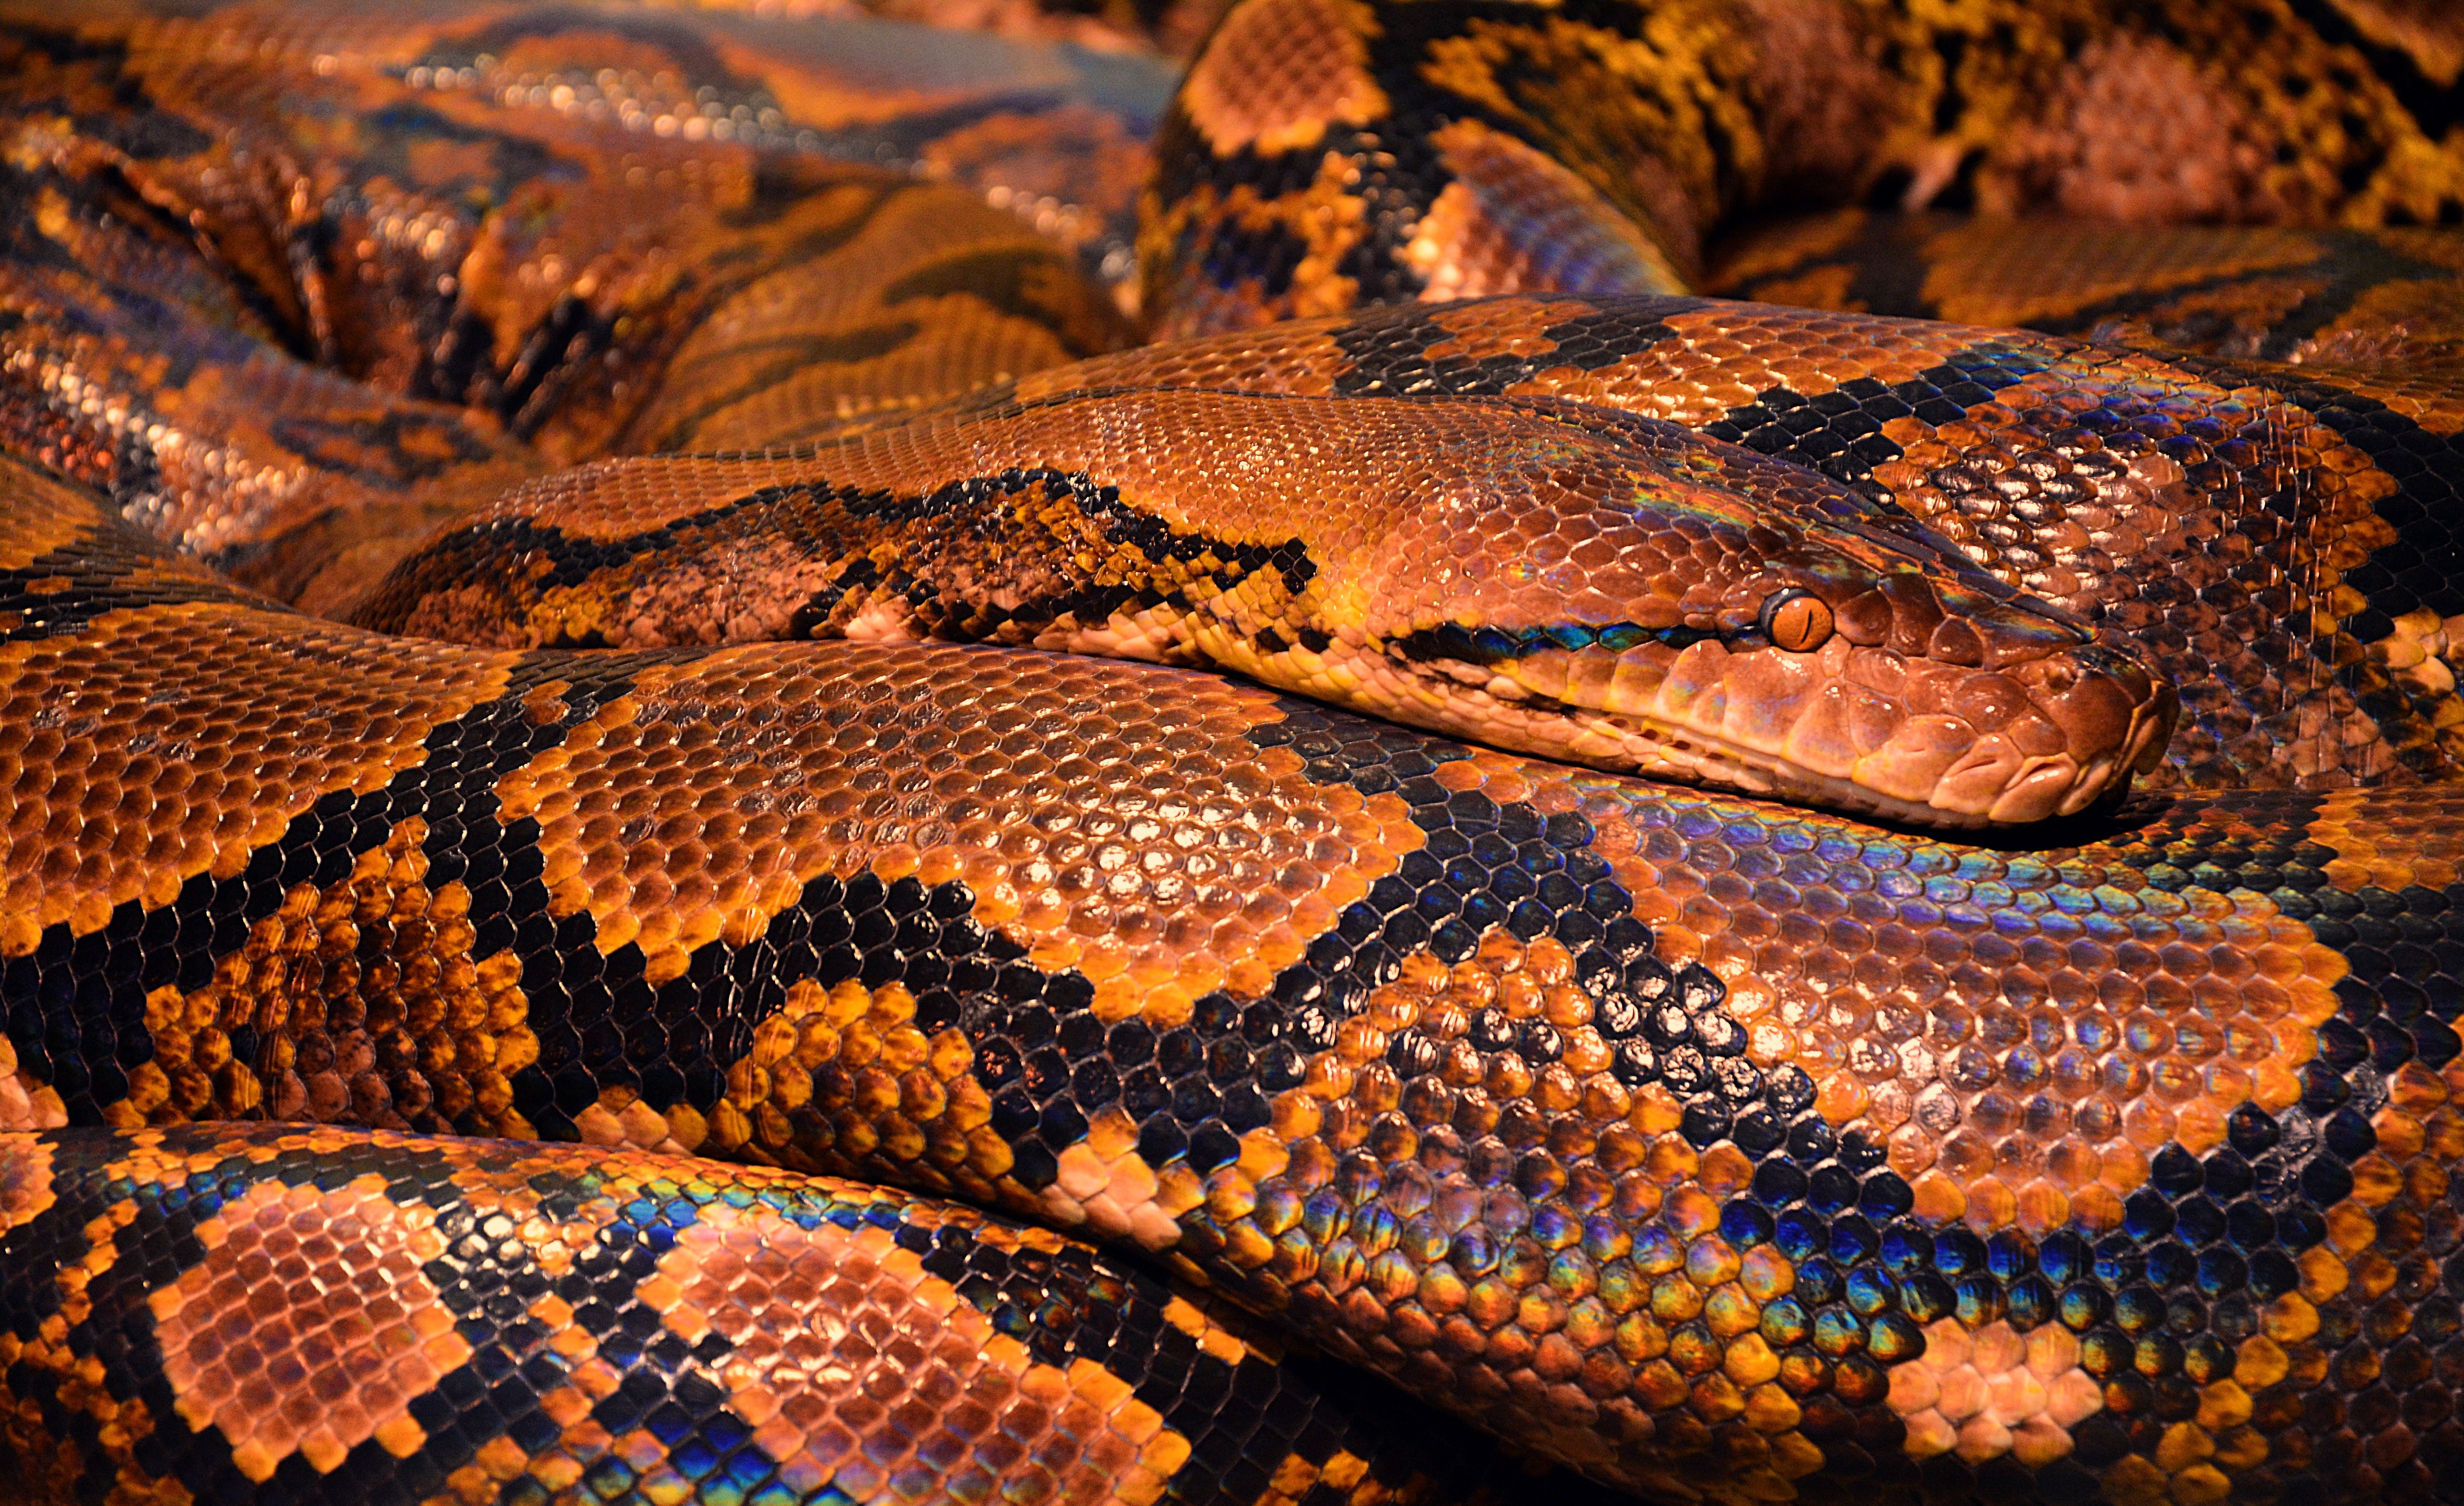
animal, wildlife, reptile, fauna, close up, snake, vertebrate, python, serpent, sidewinder, eastern diamondback rattlesnake, boa constrictor, scaled reptile, boas, hognose snake, kingsnake